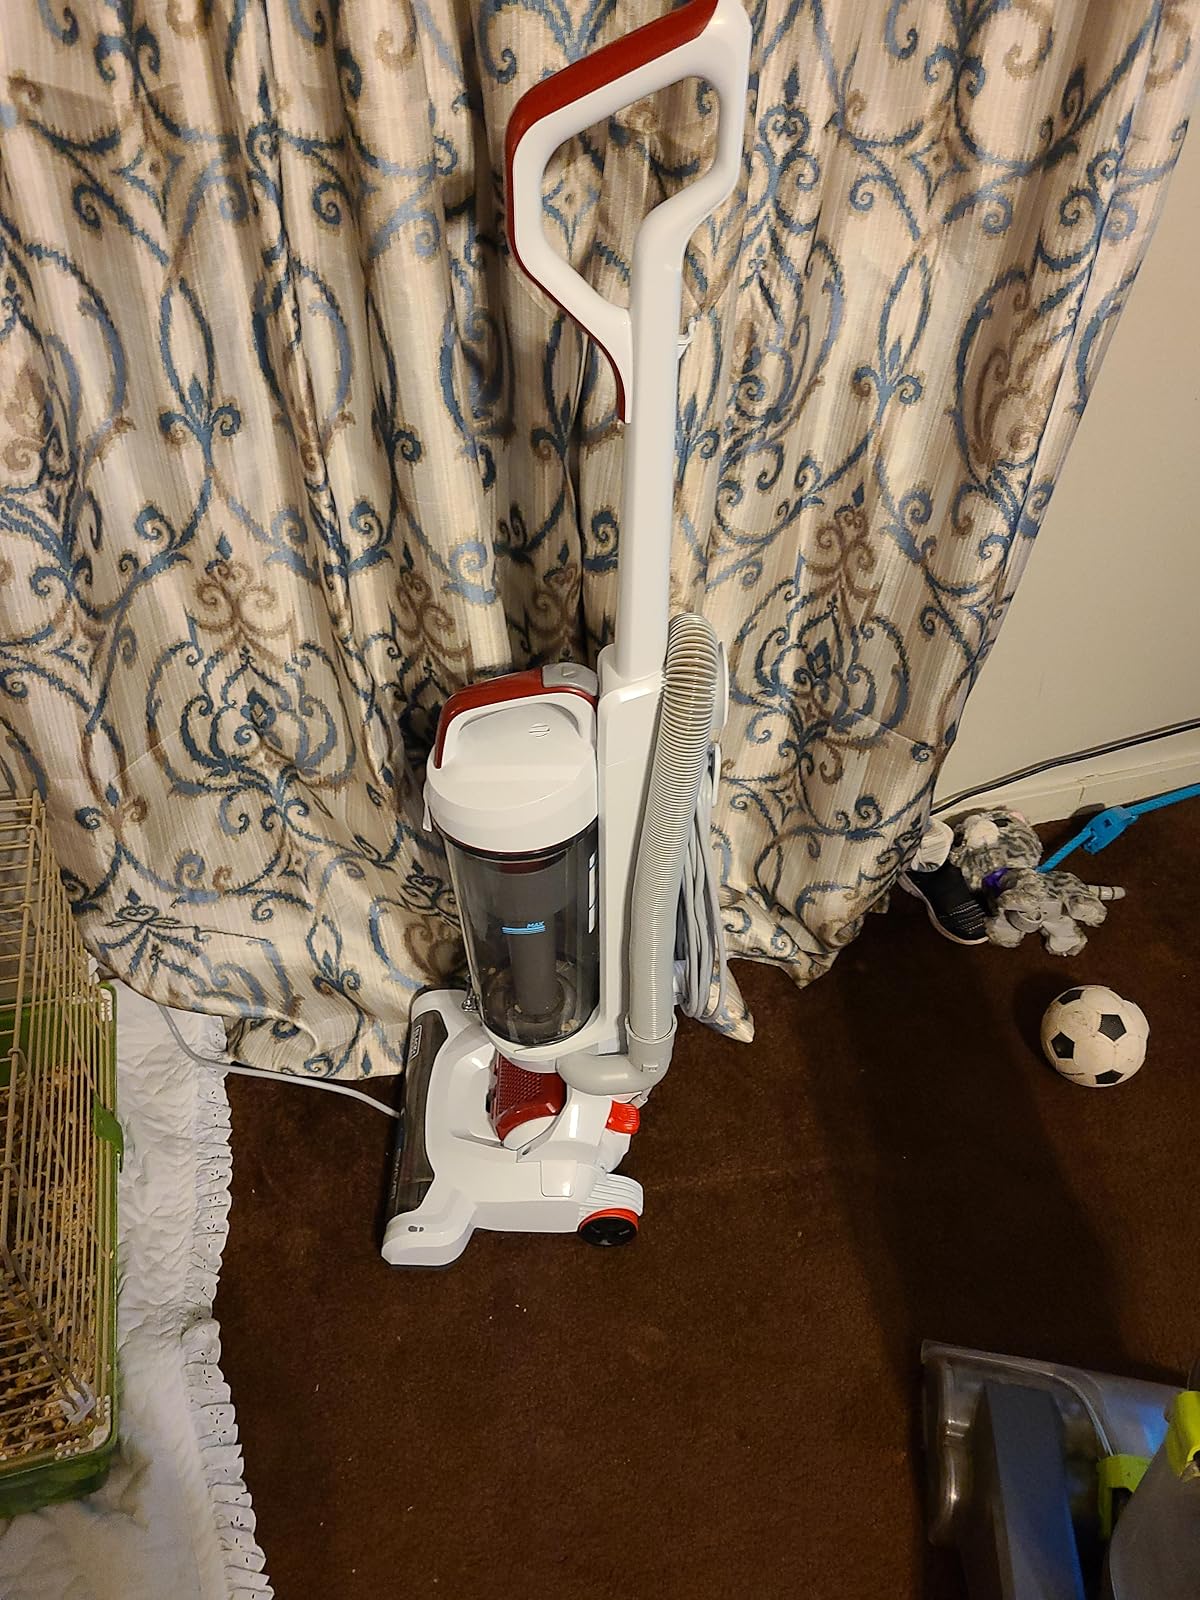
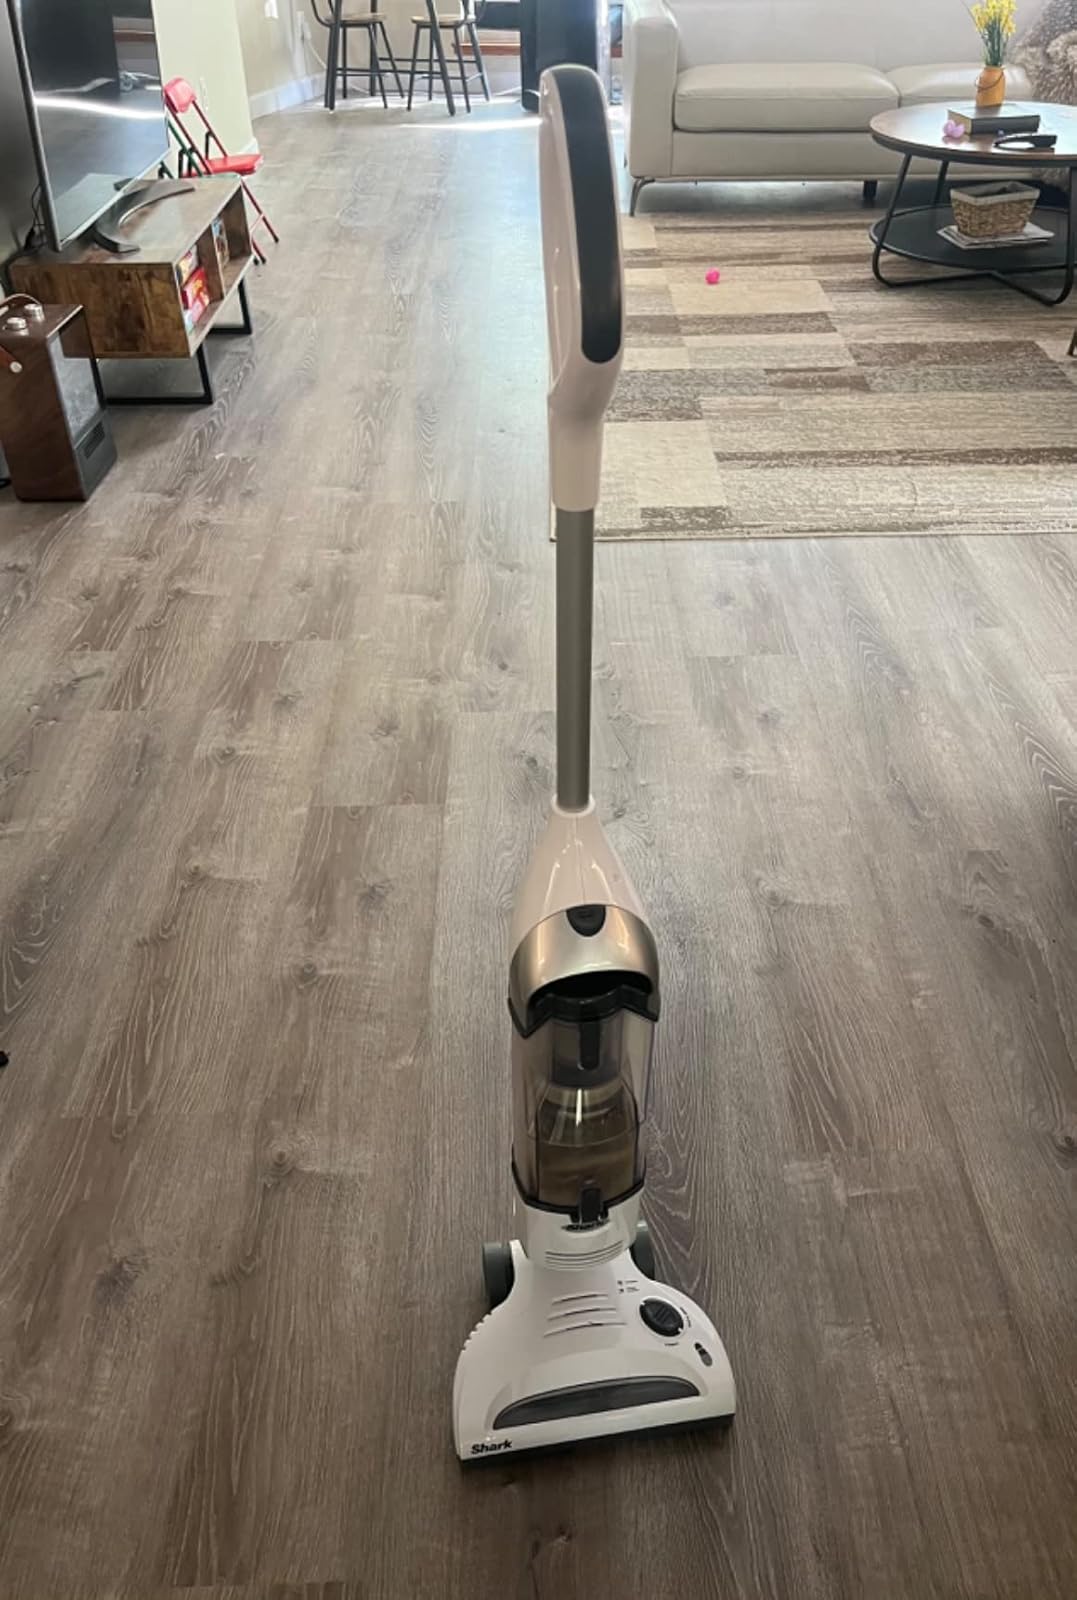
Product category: items_vacuum
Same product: no